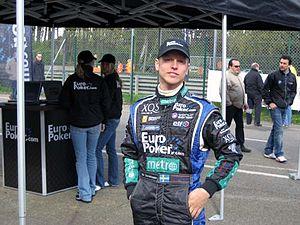
Alx Danielsson est un pilote automobile suédois.